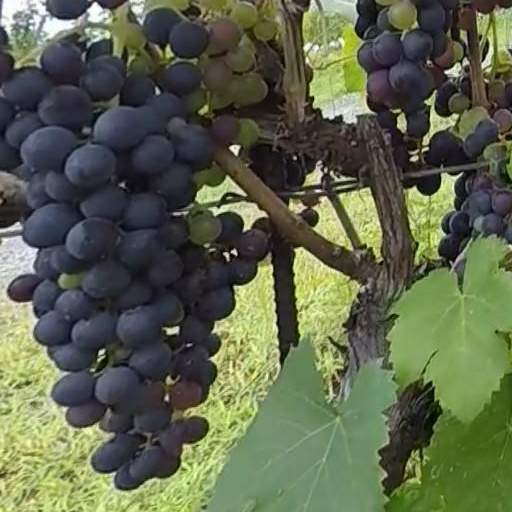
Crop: grape